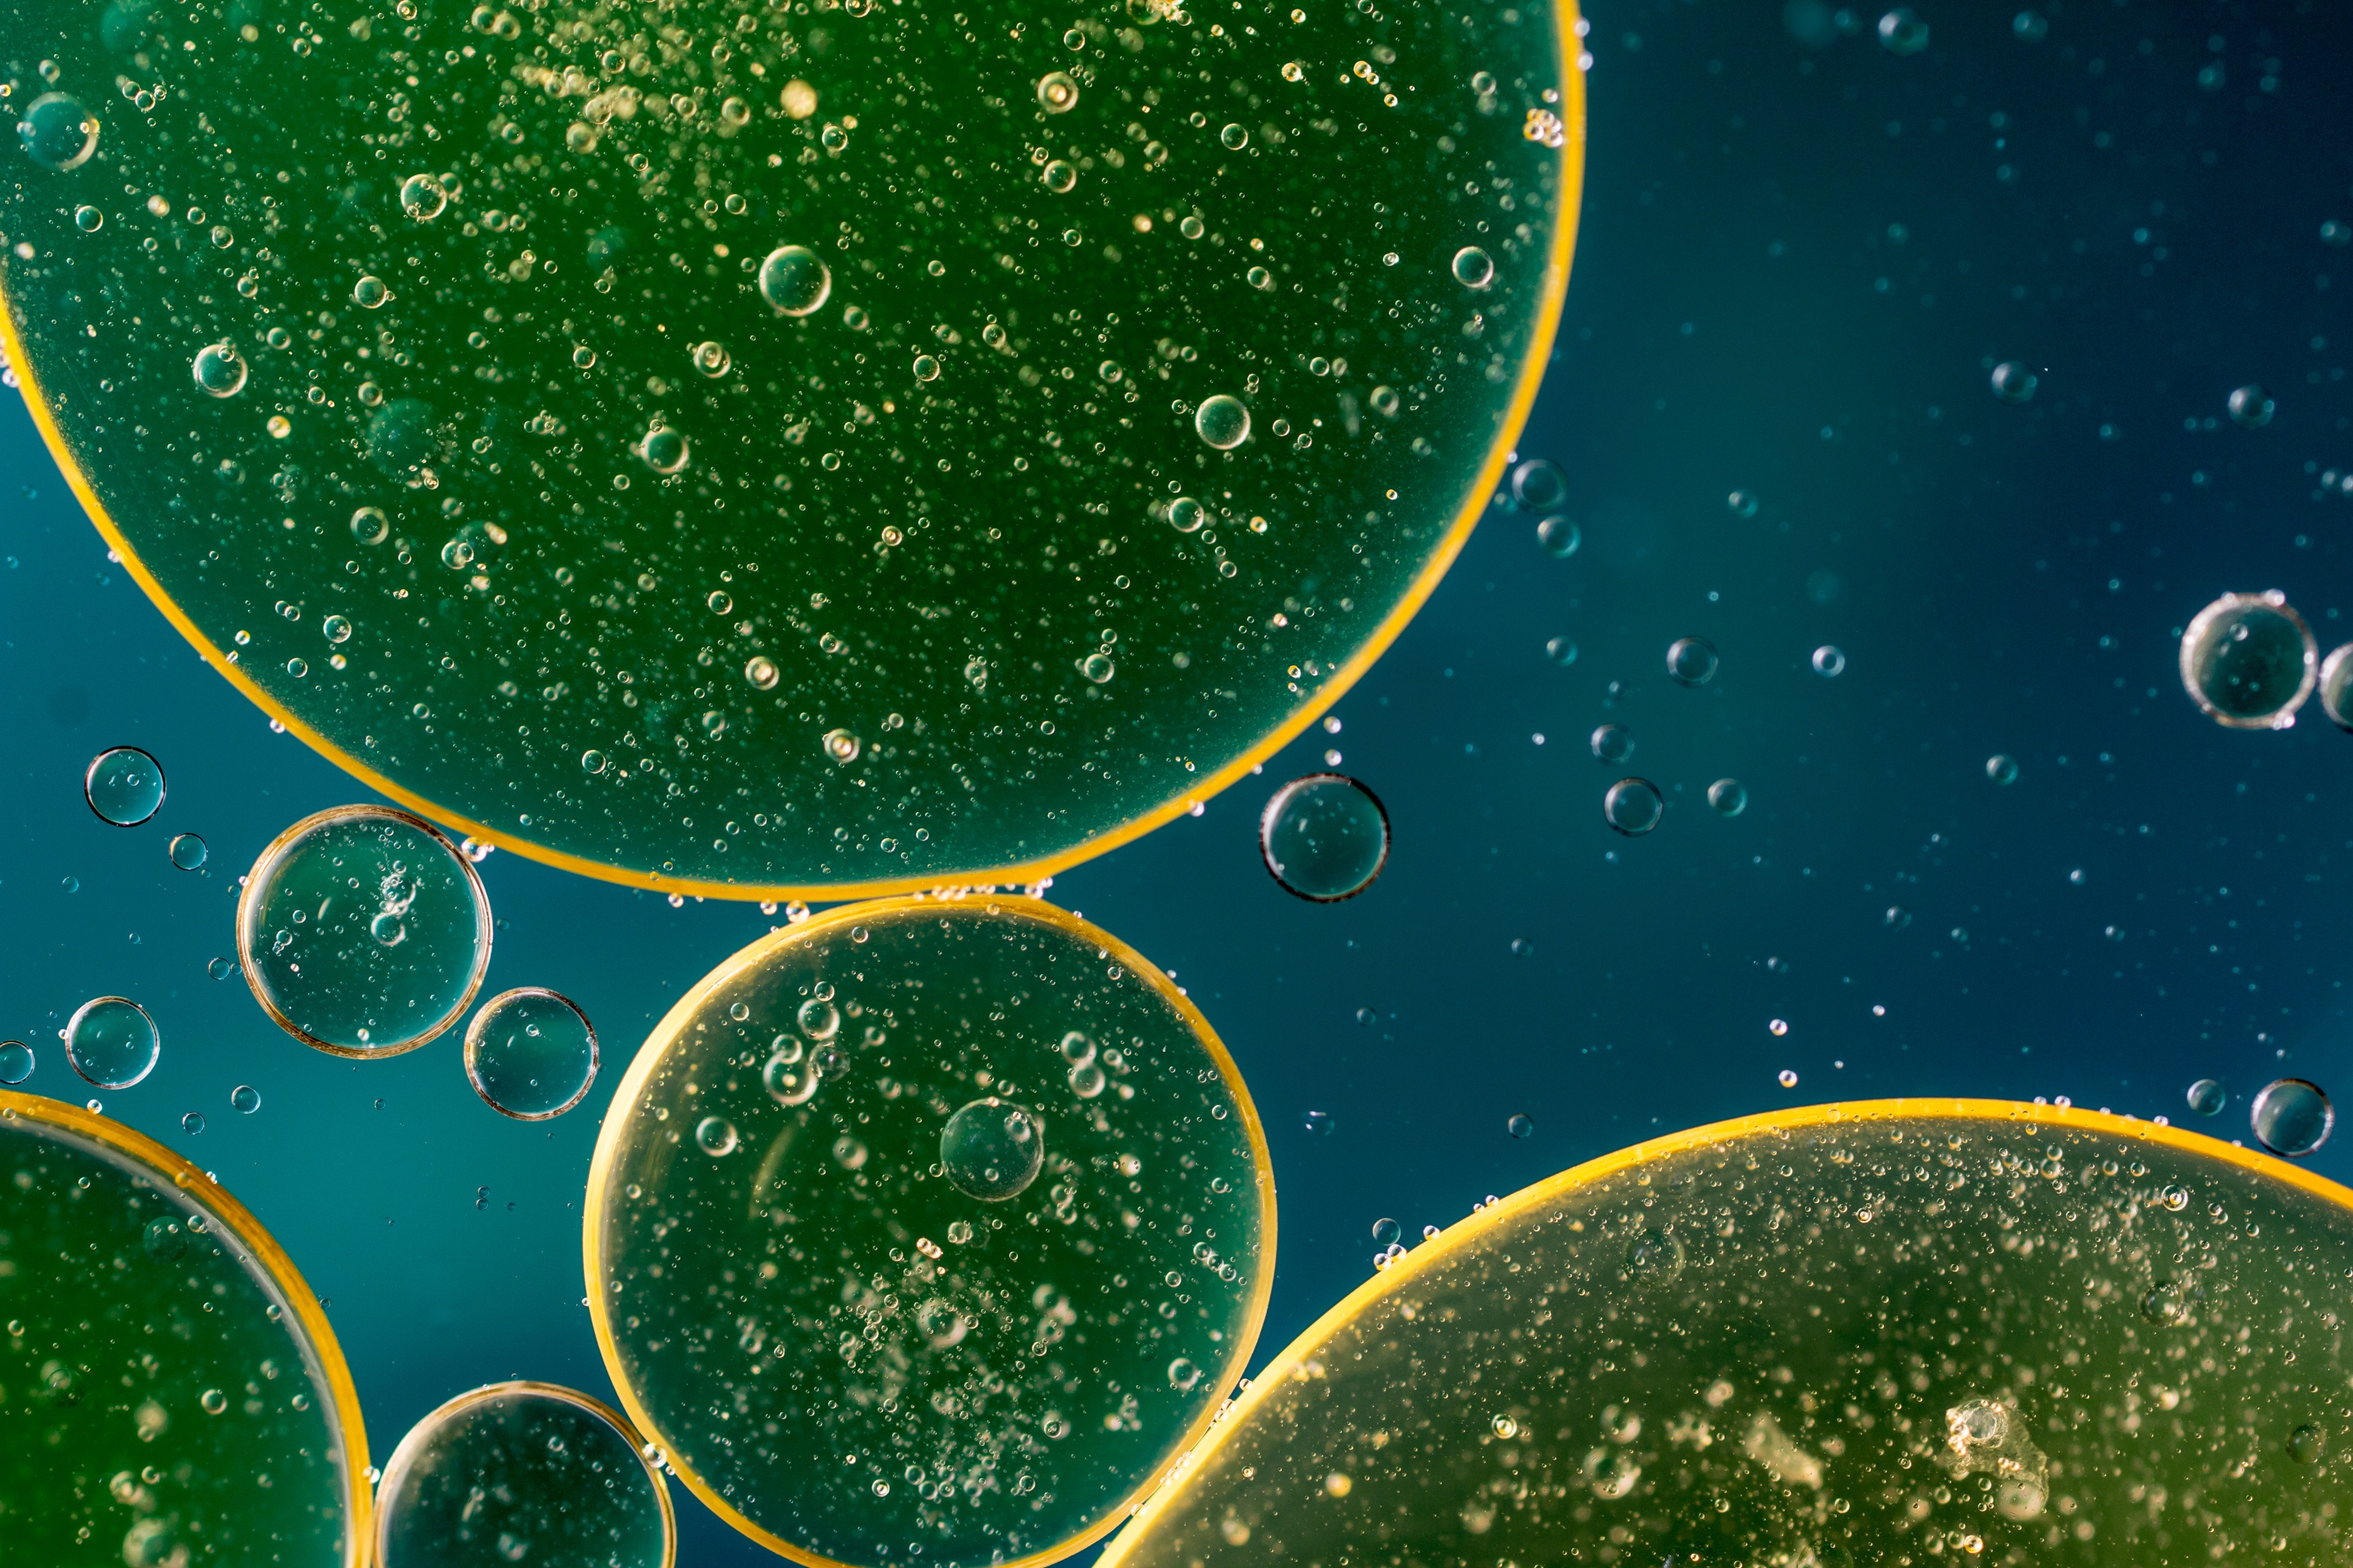
liquid, abstract, texture, atmosphere, green, macro, close, circle, outer space, background, earth, illustration, planet, cells, oil, organism, astronomical object, oil in water, oil eye